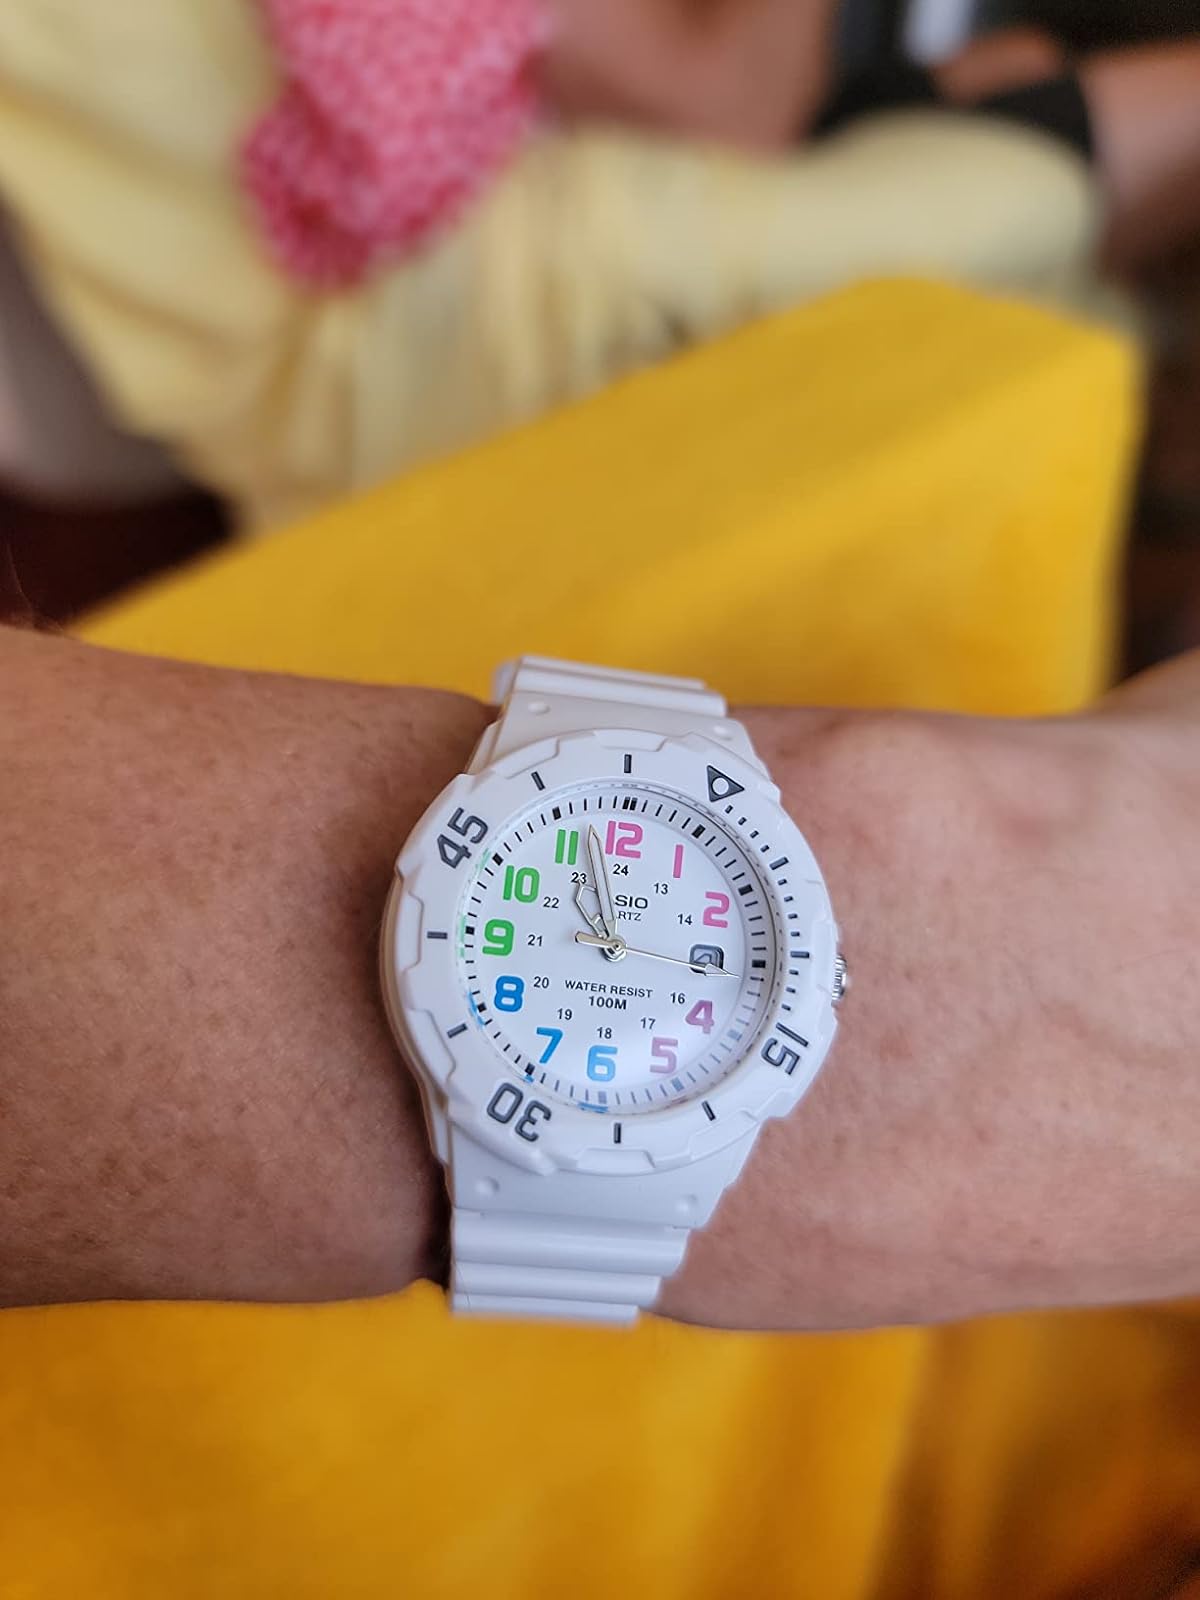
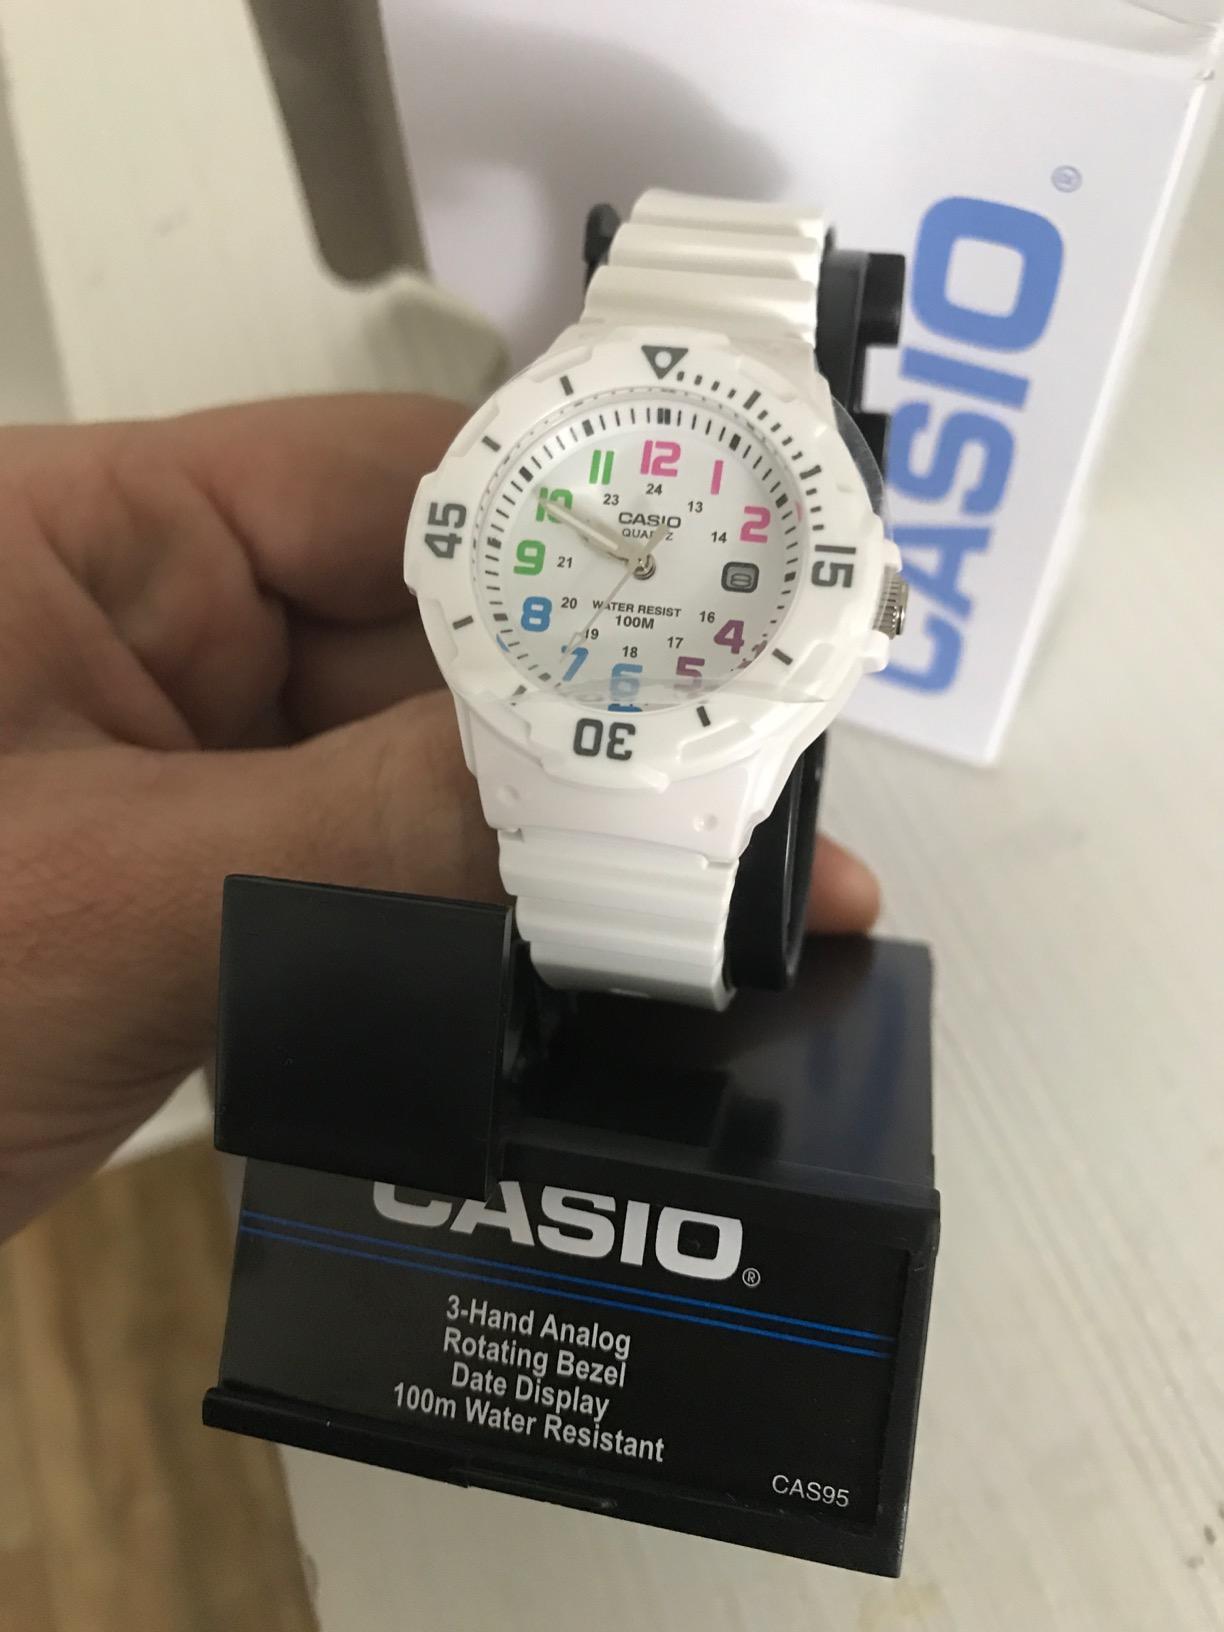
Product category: accessories_watch
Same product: yes